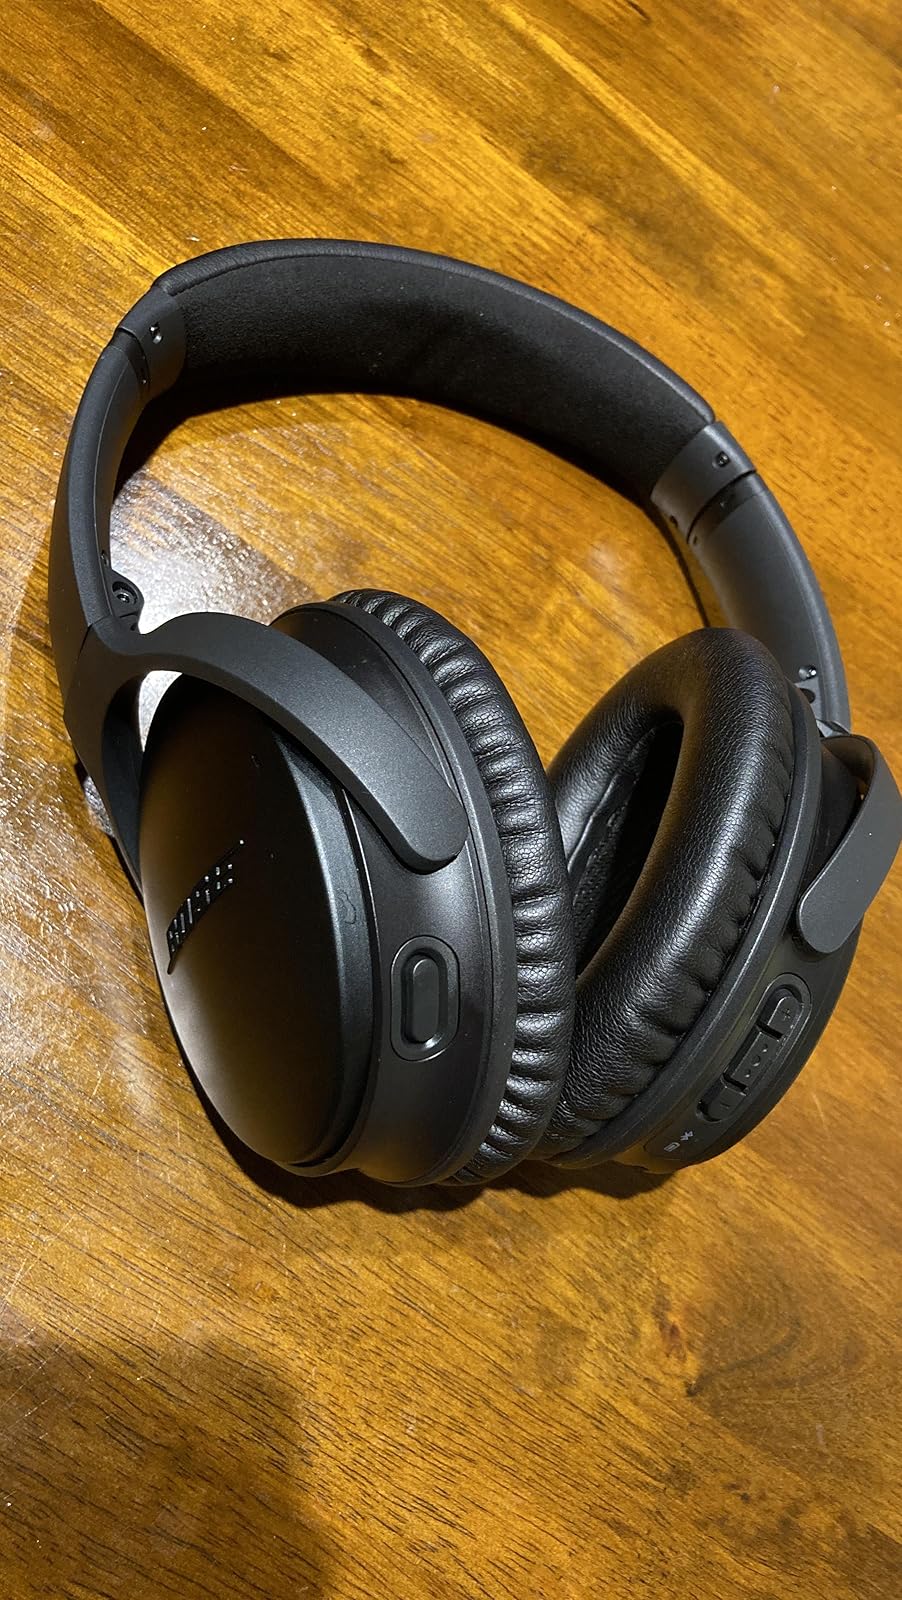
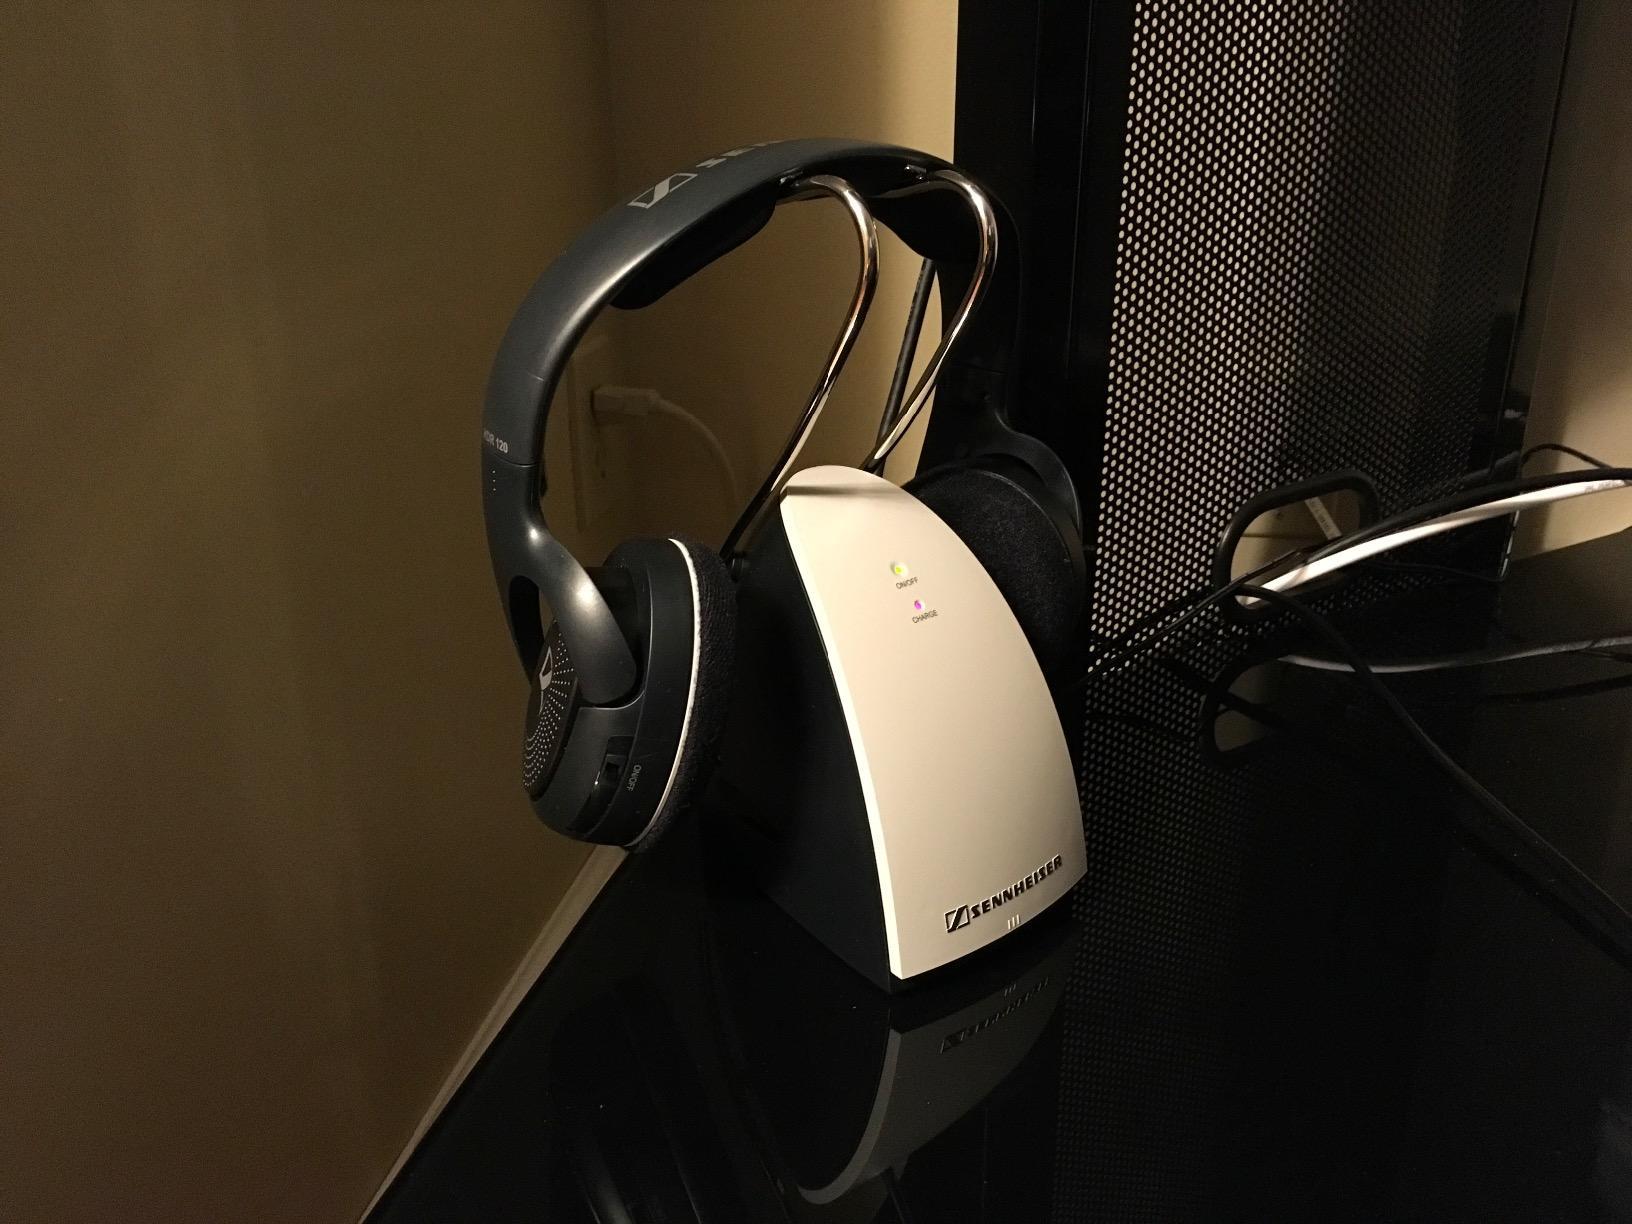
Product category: headphones
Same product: no